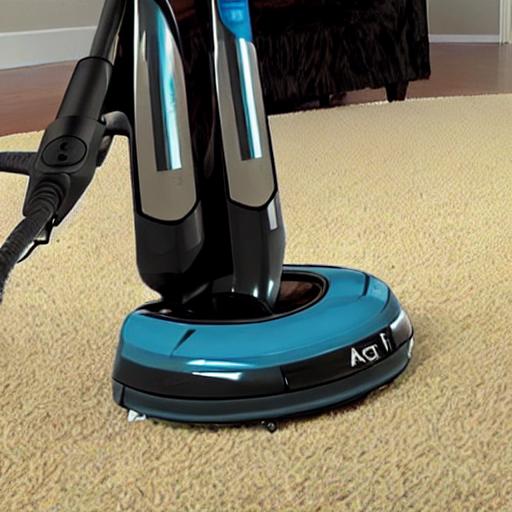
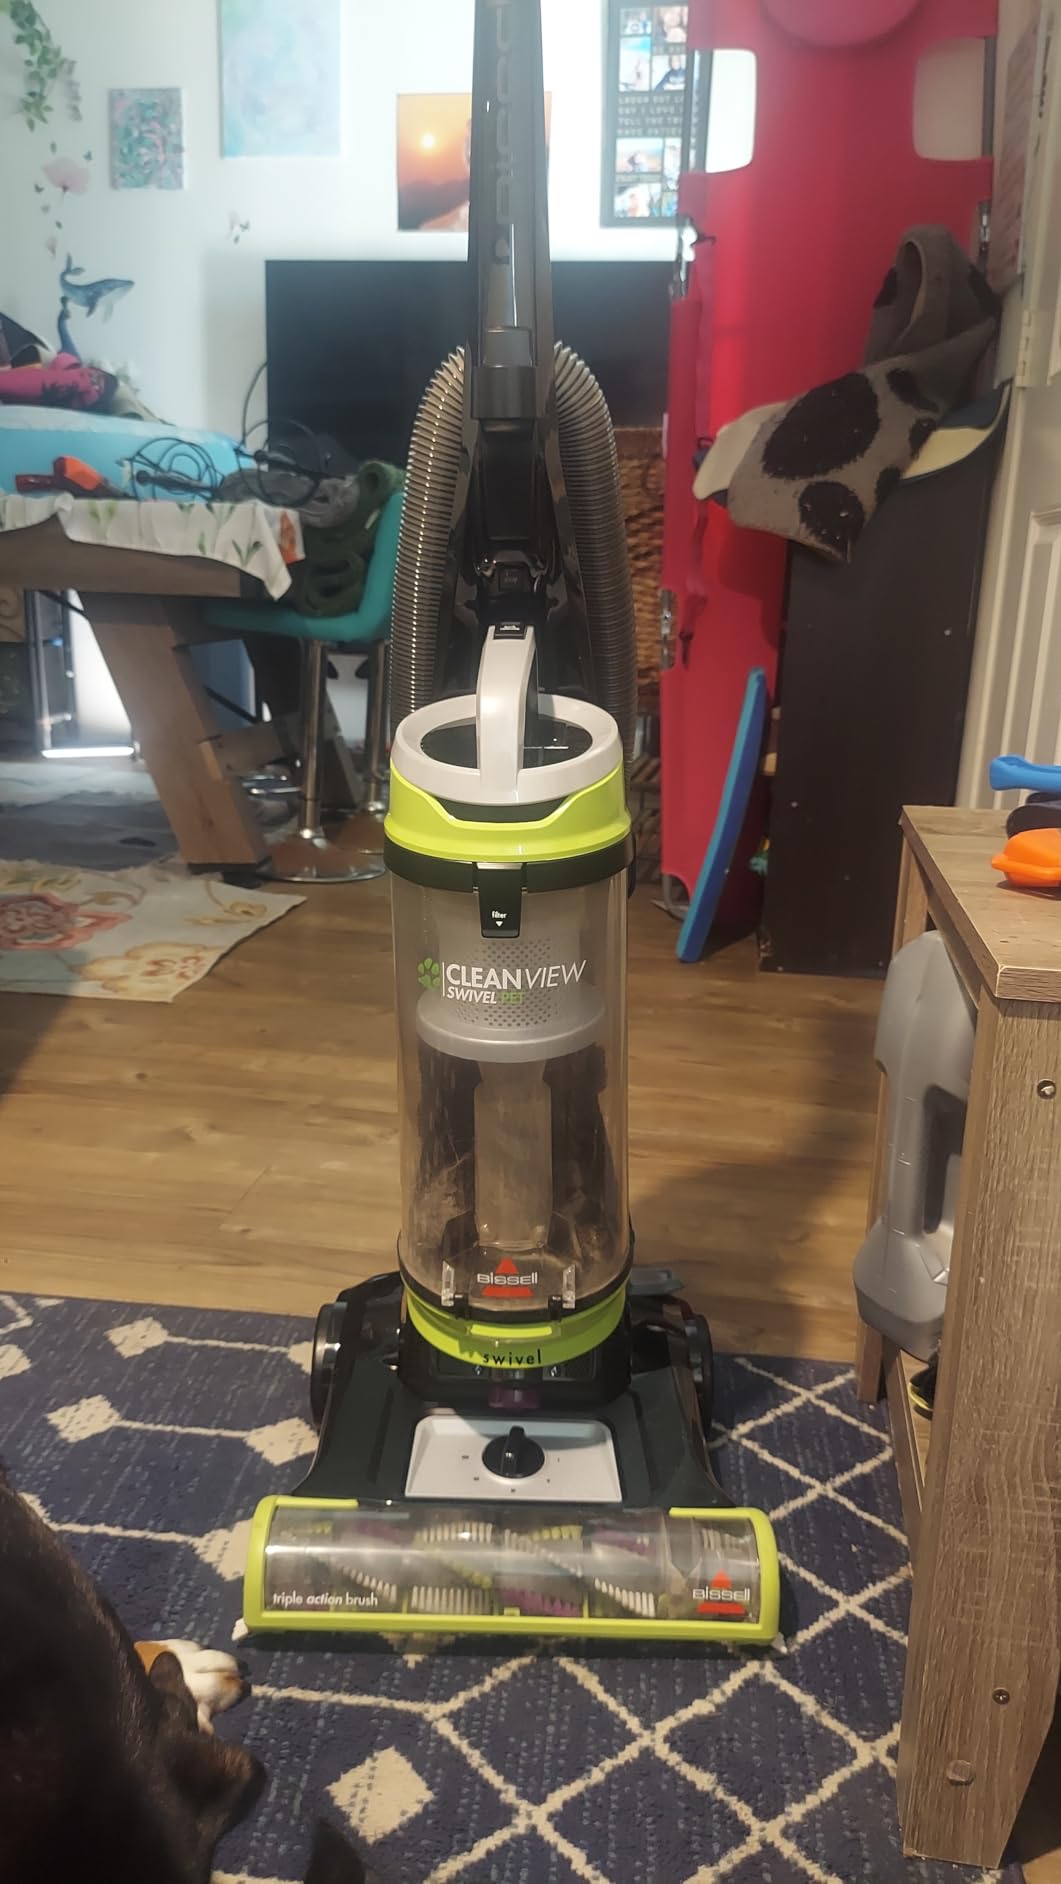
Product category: items_vacuum
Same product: no